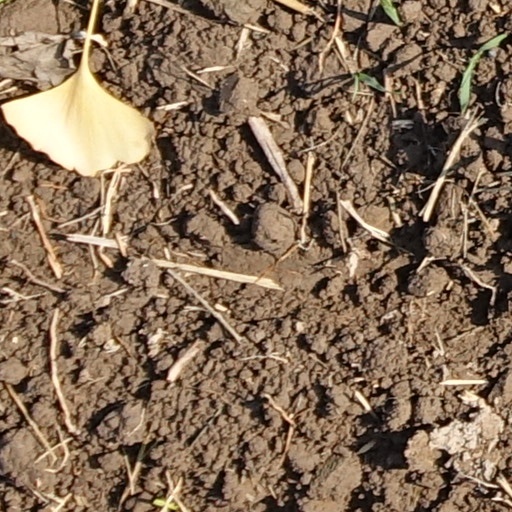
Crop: wheat